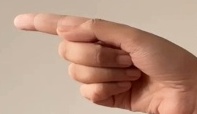
ASL sign: G